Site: brandenburg
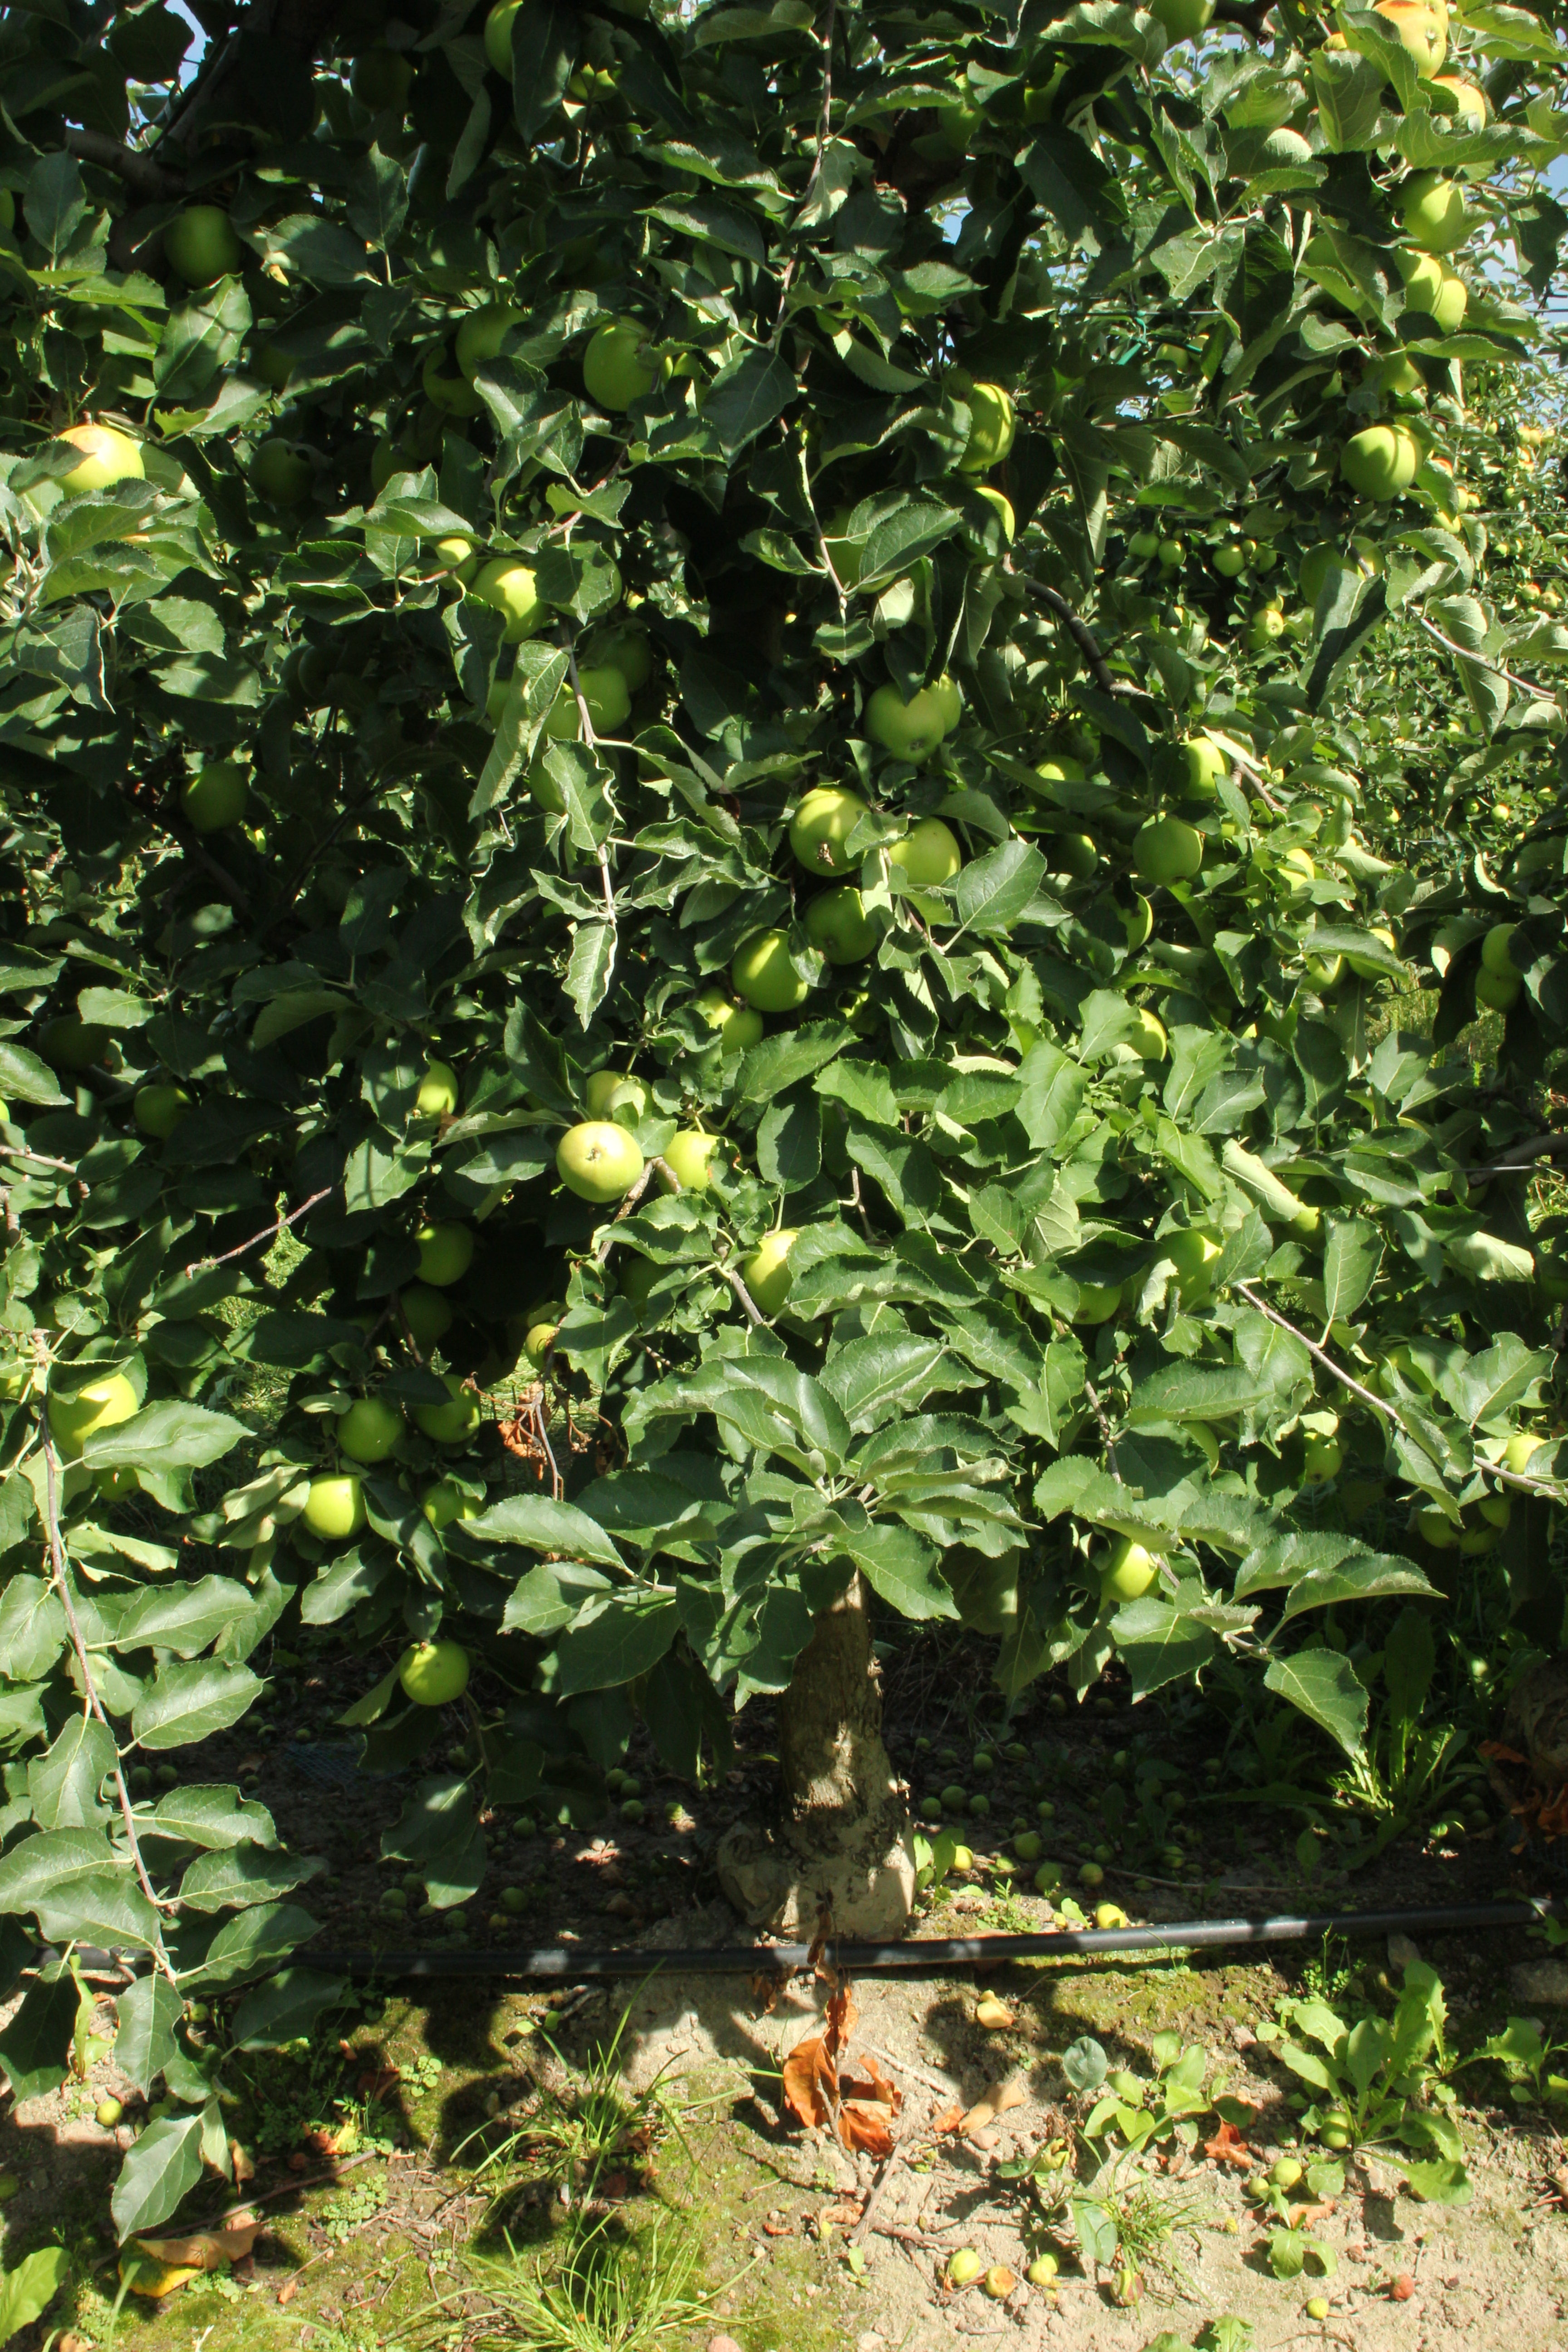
Growth stage (BBCH 77): Development of fruit